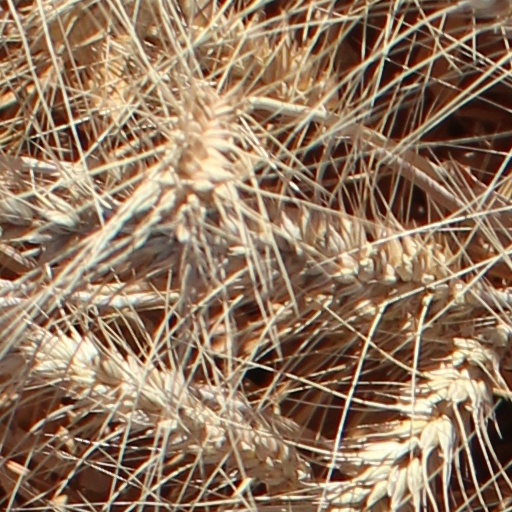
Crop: wheat